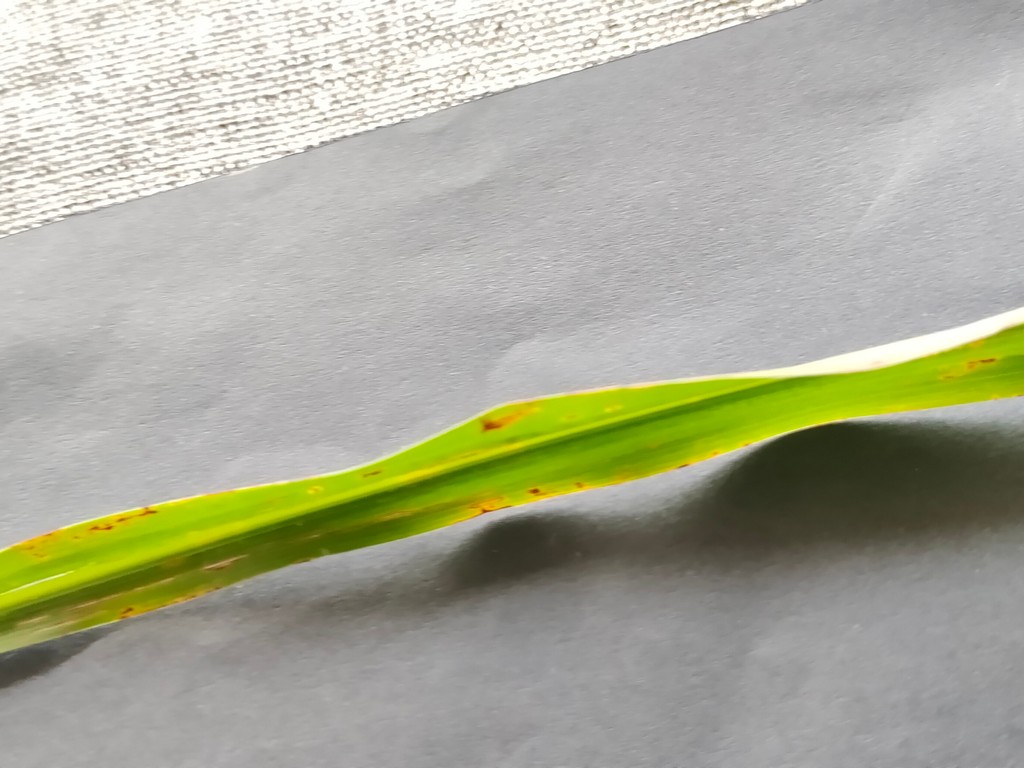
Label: Unhealthy